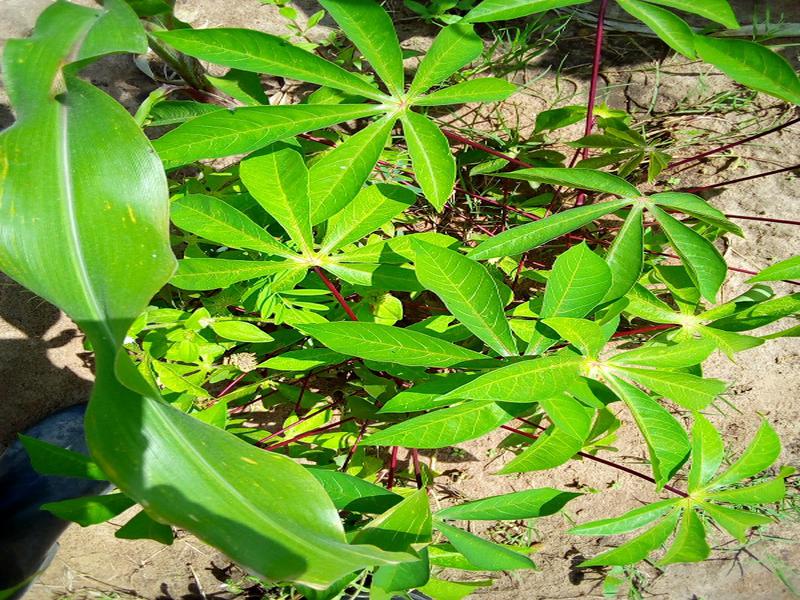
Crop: cassava
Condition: healthy